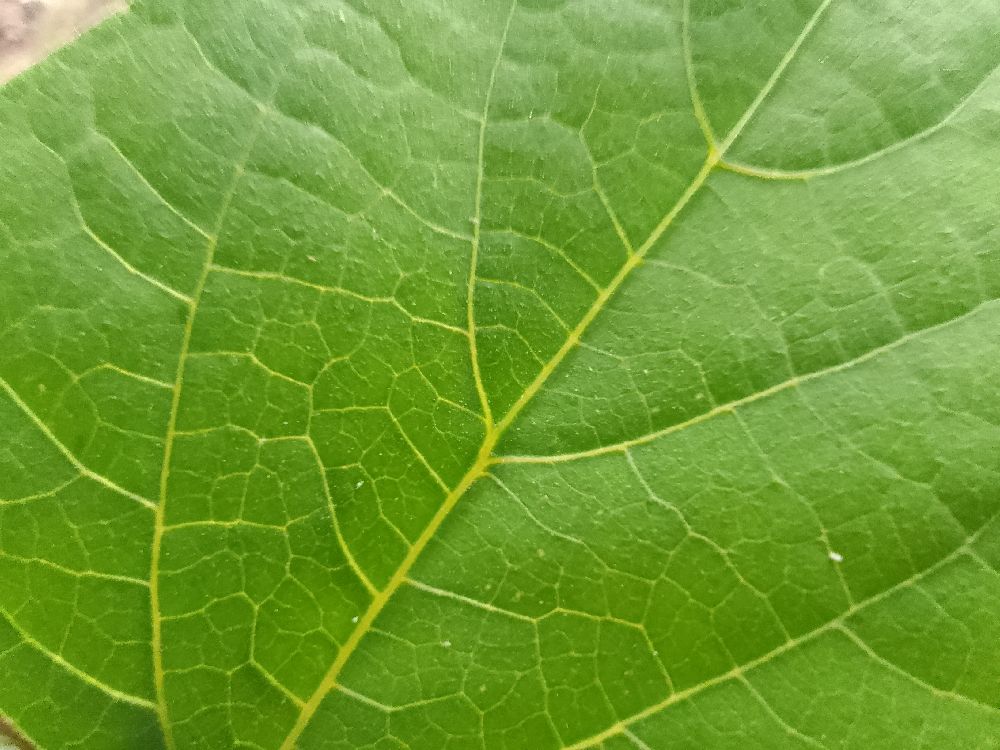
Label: healthy